1993 National Scout Jamboree

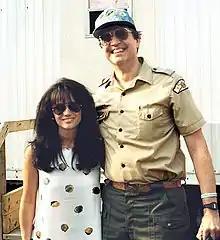
Singer Louise Mandrell at the 1993 Jamboree with a visiting National Council representative from the West Central Florida Council

The Order of the Arrow Jamboree Rendezvous was held on the evening of Monday, August 9.